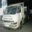
Label: truck